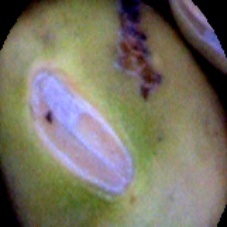
Label: Immature